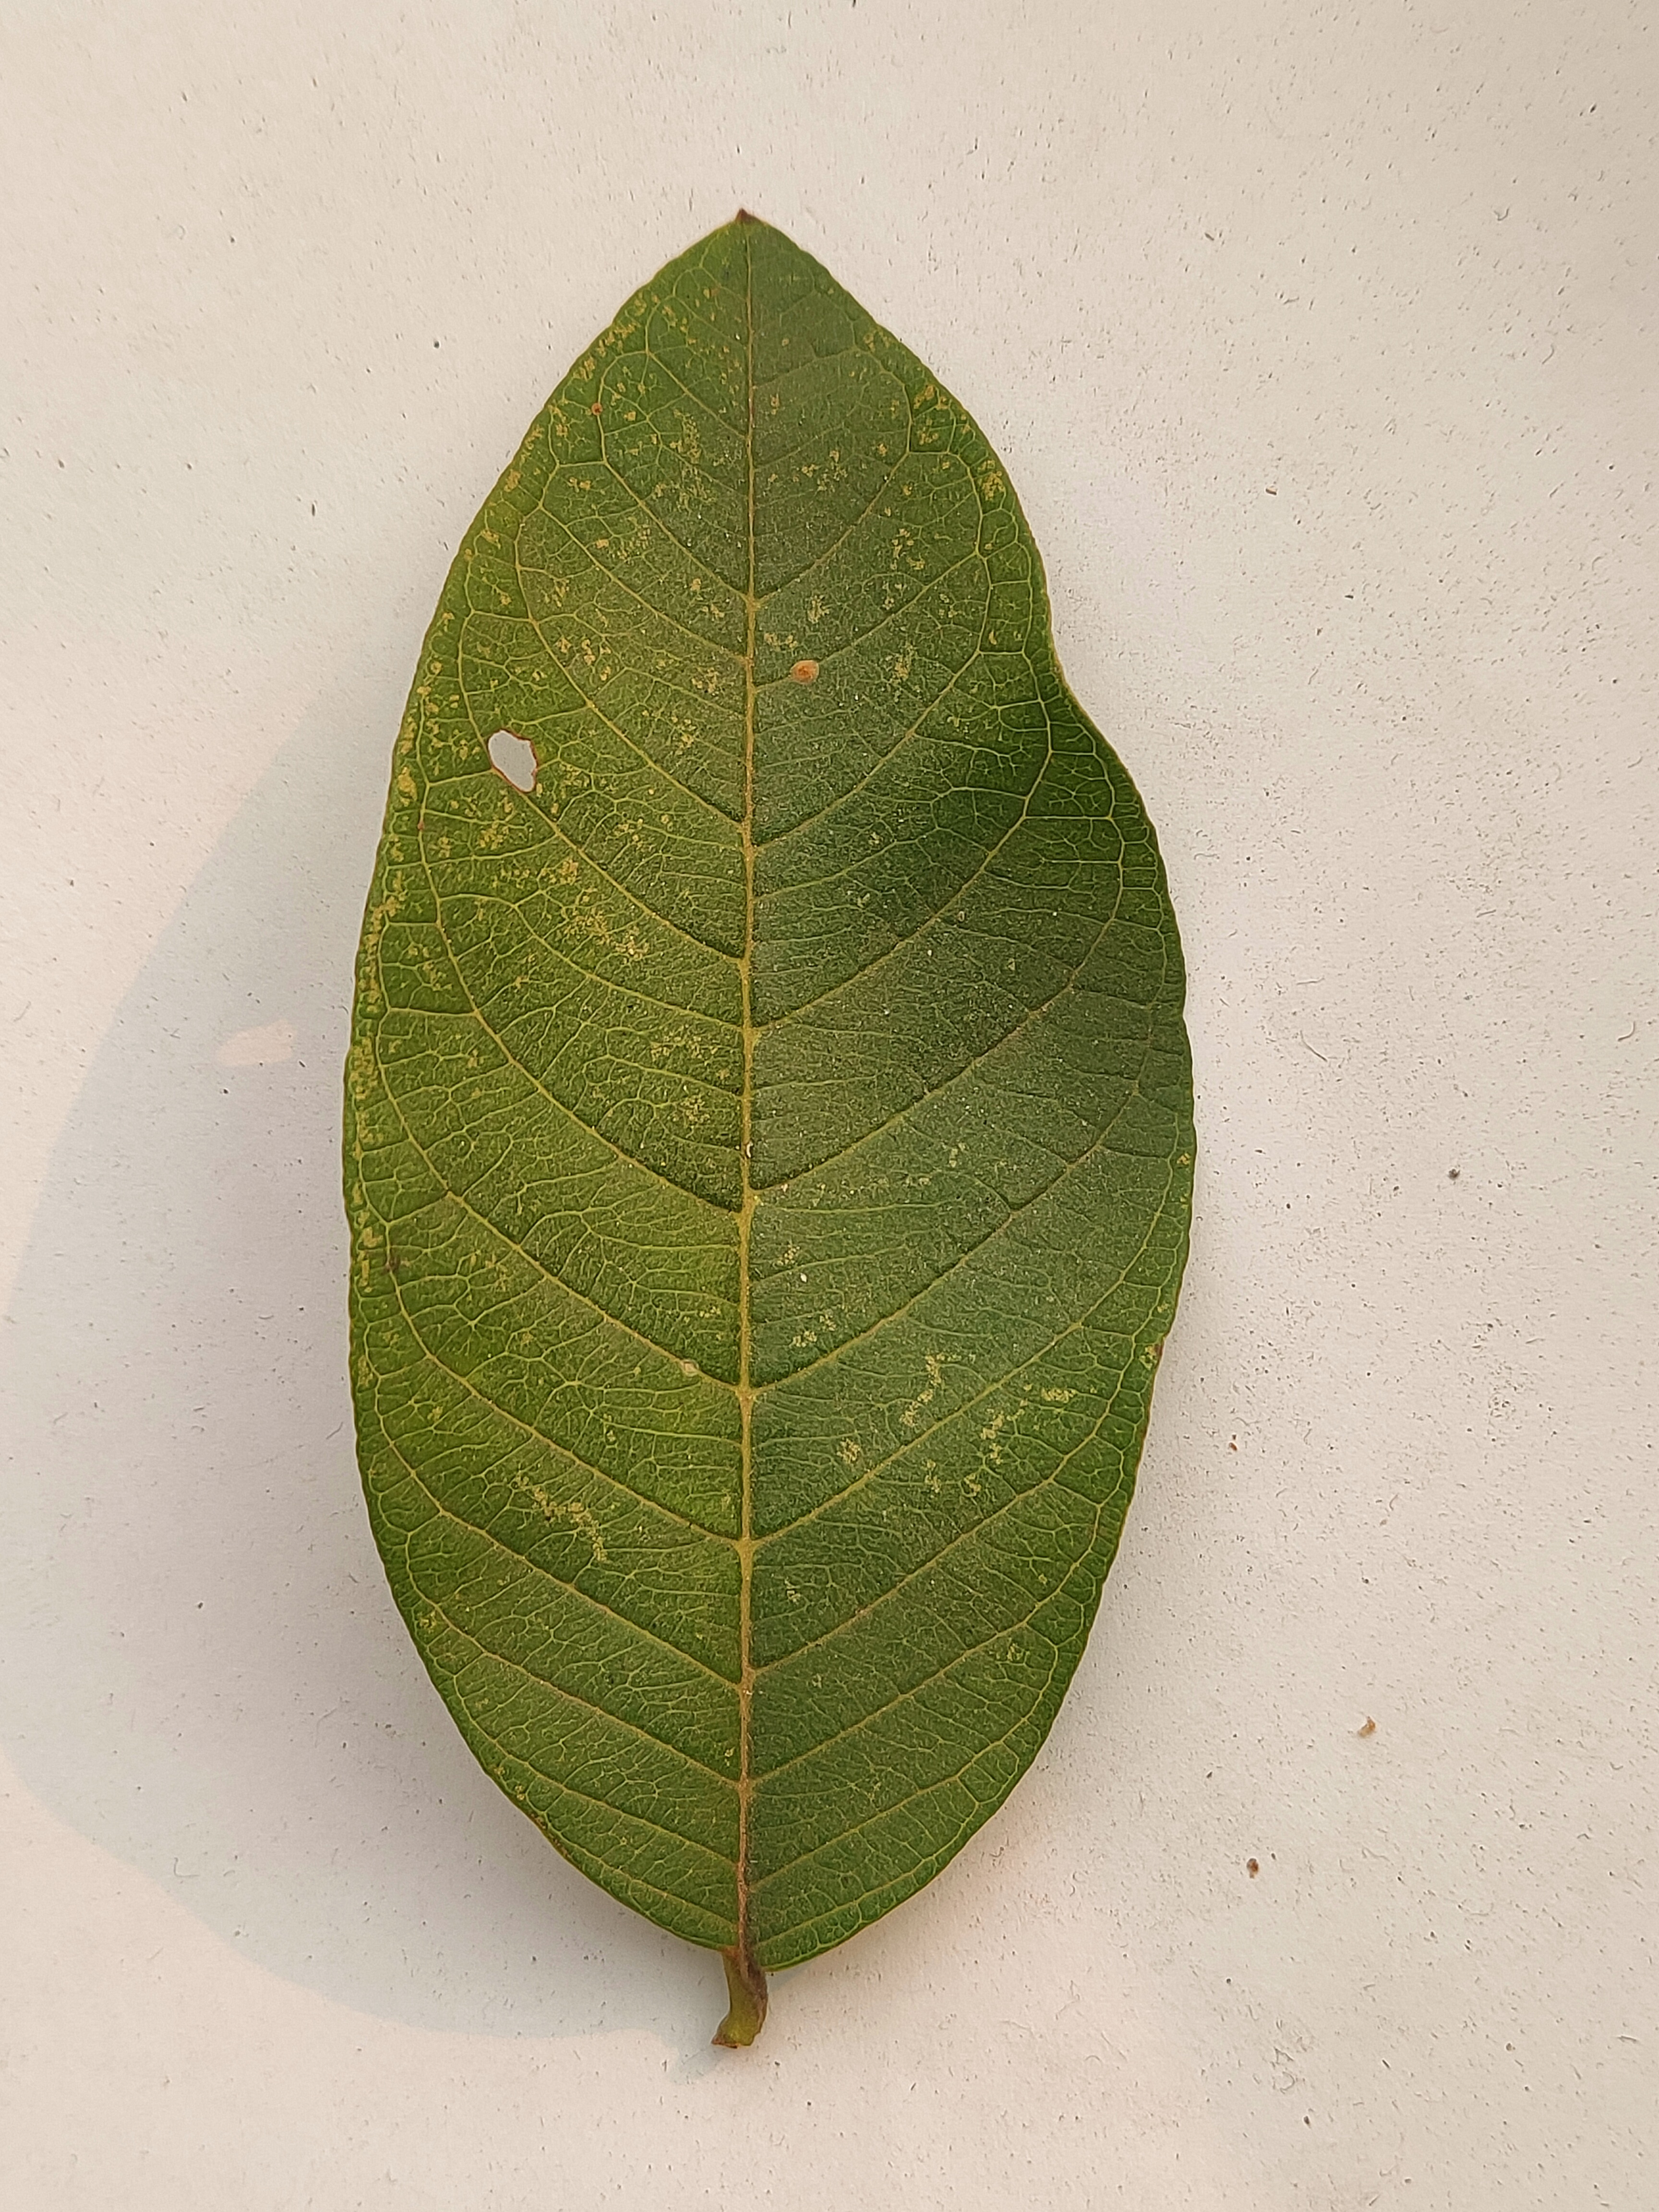
Leaf variety: Guava